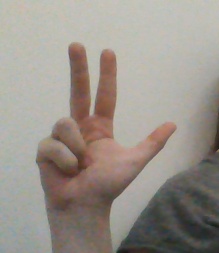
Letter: al